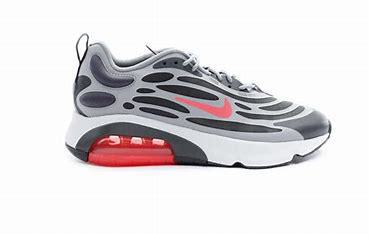
Brand: Nike
Model: Air Max Exosense